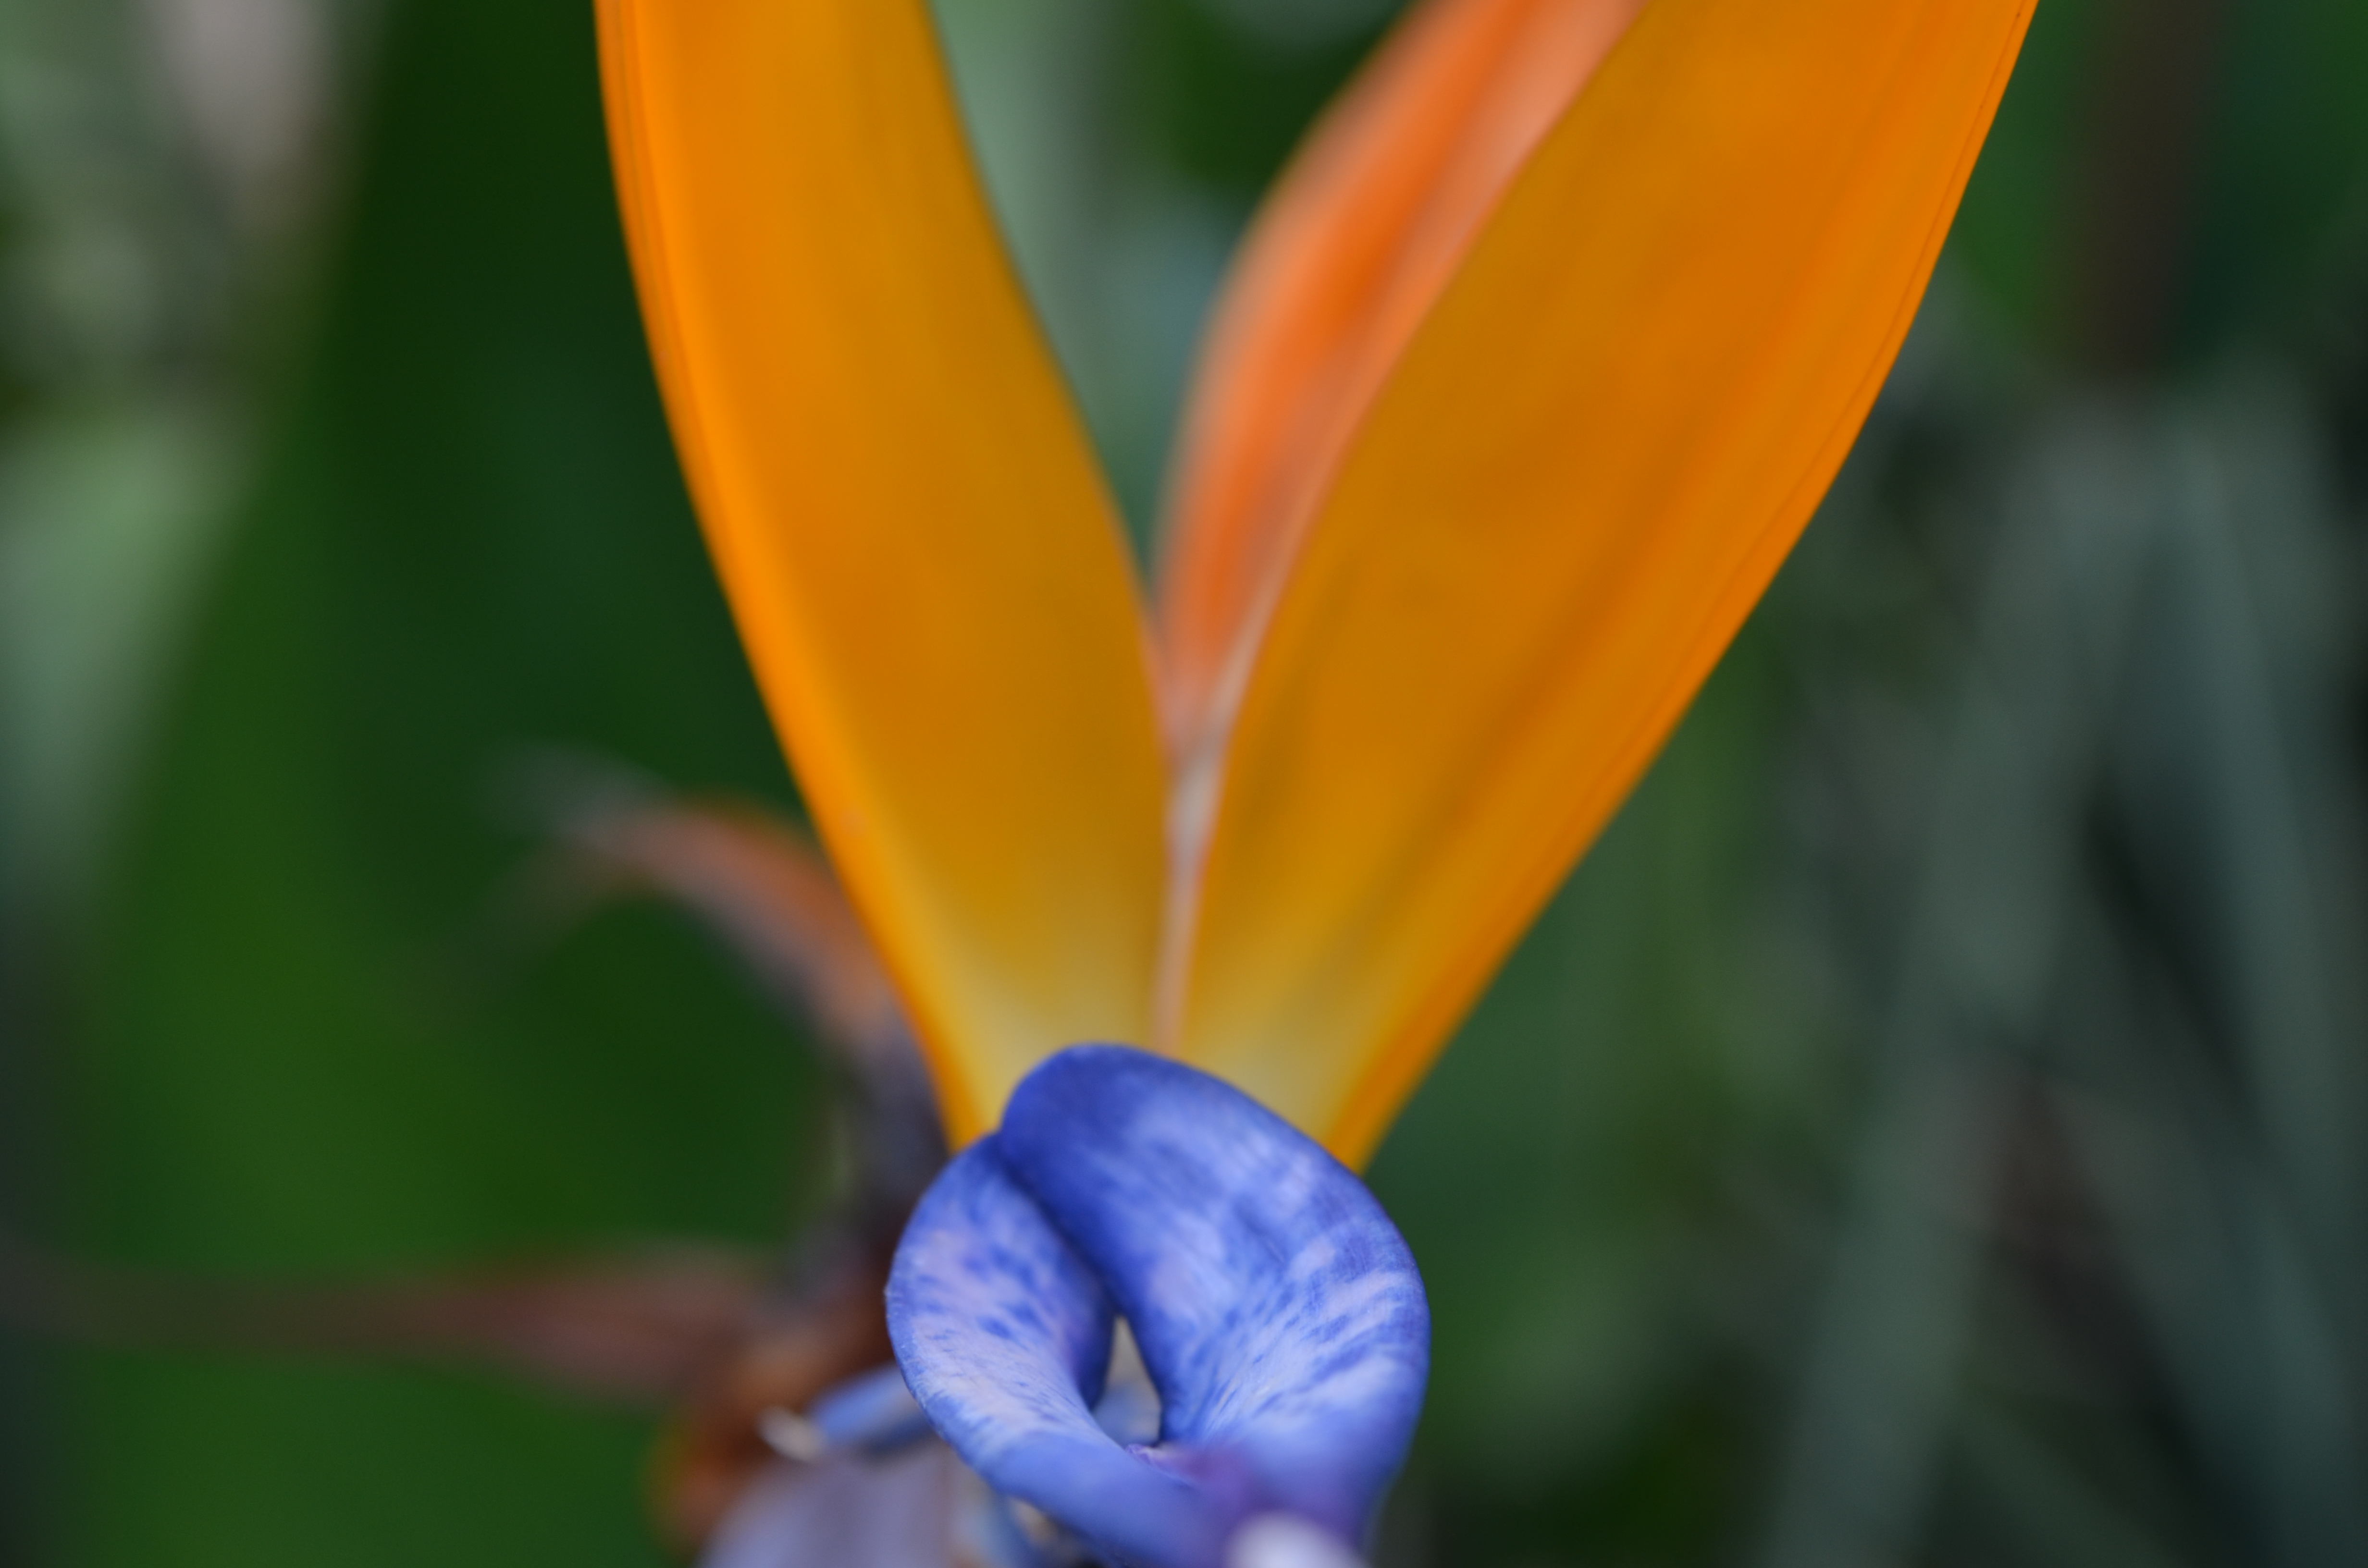
nature, blossom, plant, photography, sunlight, leaf, flower, petal, green, macro, botany, yellow, flora, wildflower, close up, flor, plantas, argentina, misiones, macro photography, flowering plant, plant stem, land plant